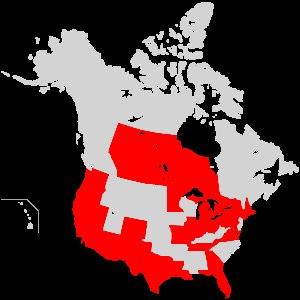
L'épiscopat orthodoxe roumain d'Amérique est une juridiction de l'Église orthodoxe en Amérique. Le primat porte le titre d'archevêque de Detroit et de l'Épiscopat orthodoxe roumain d'Amérique.